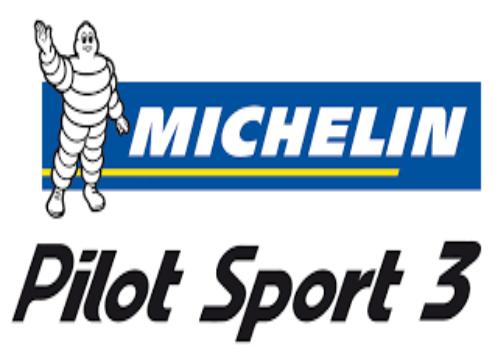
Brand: michelin
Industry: Others